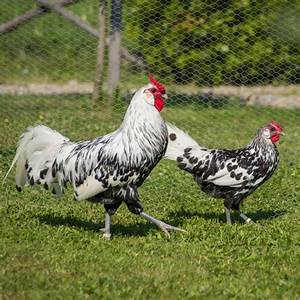
Label: chicken